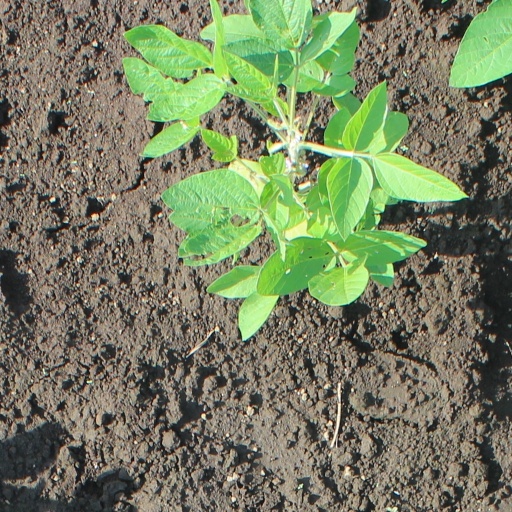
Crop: soybean